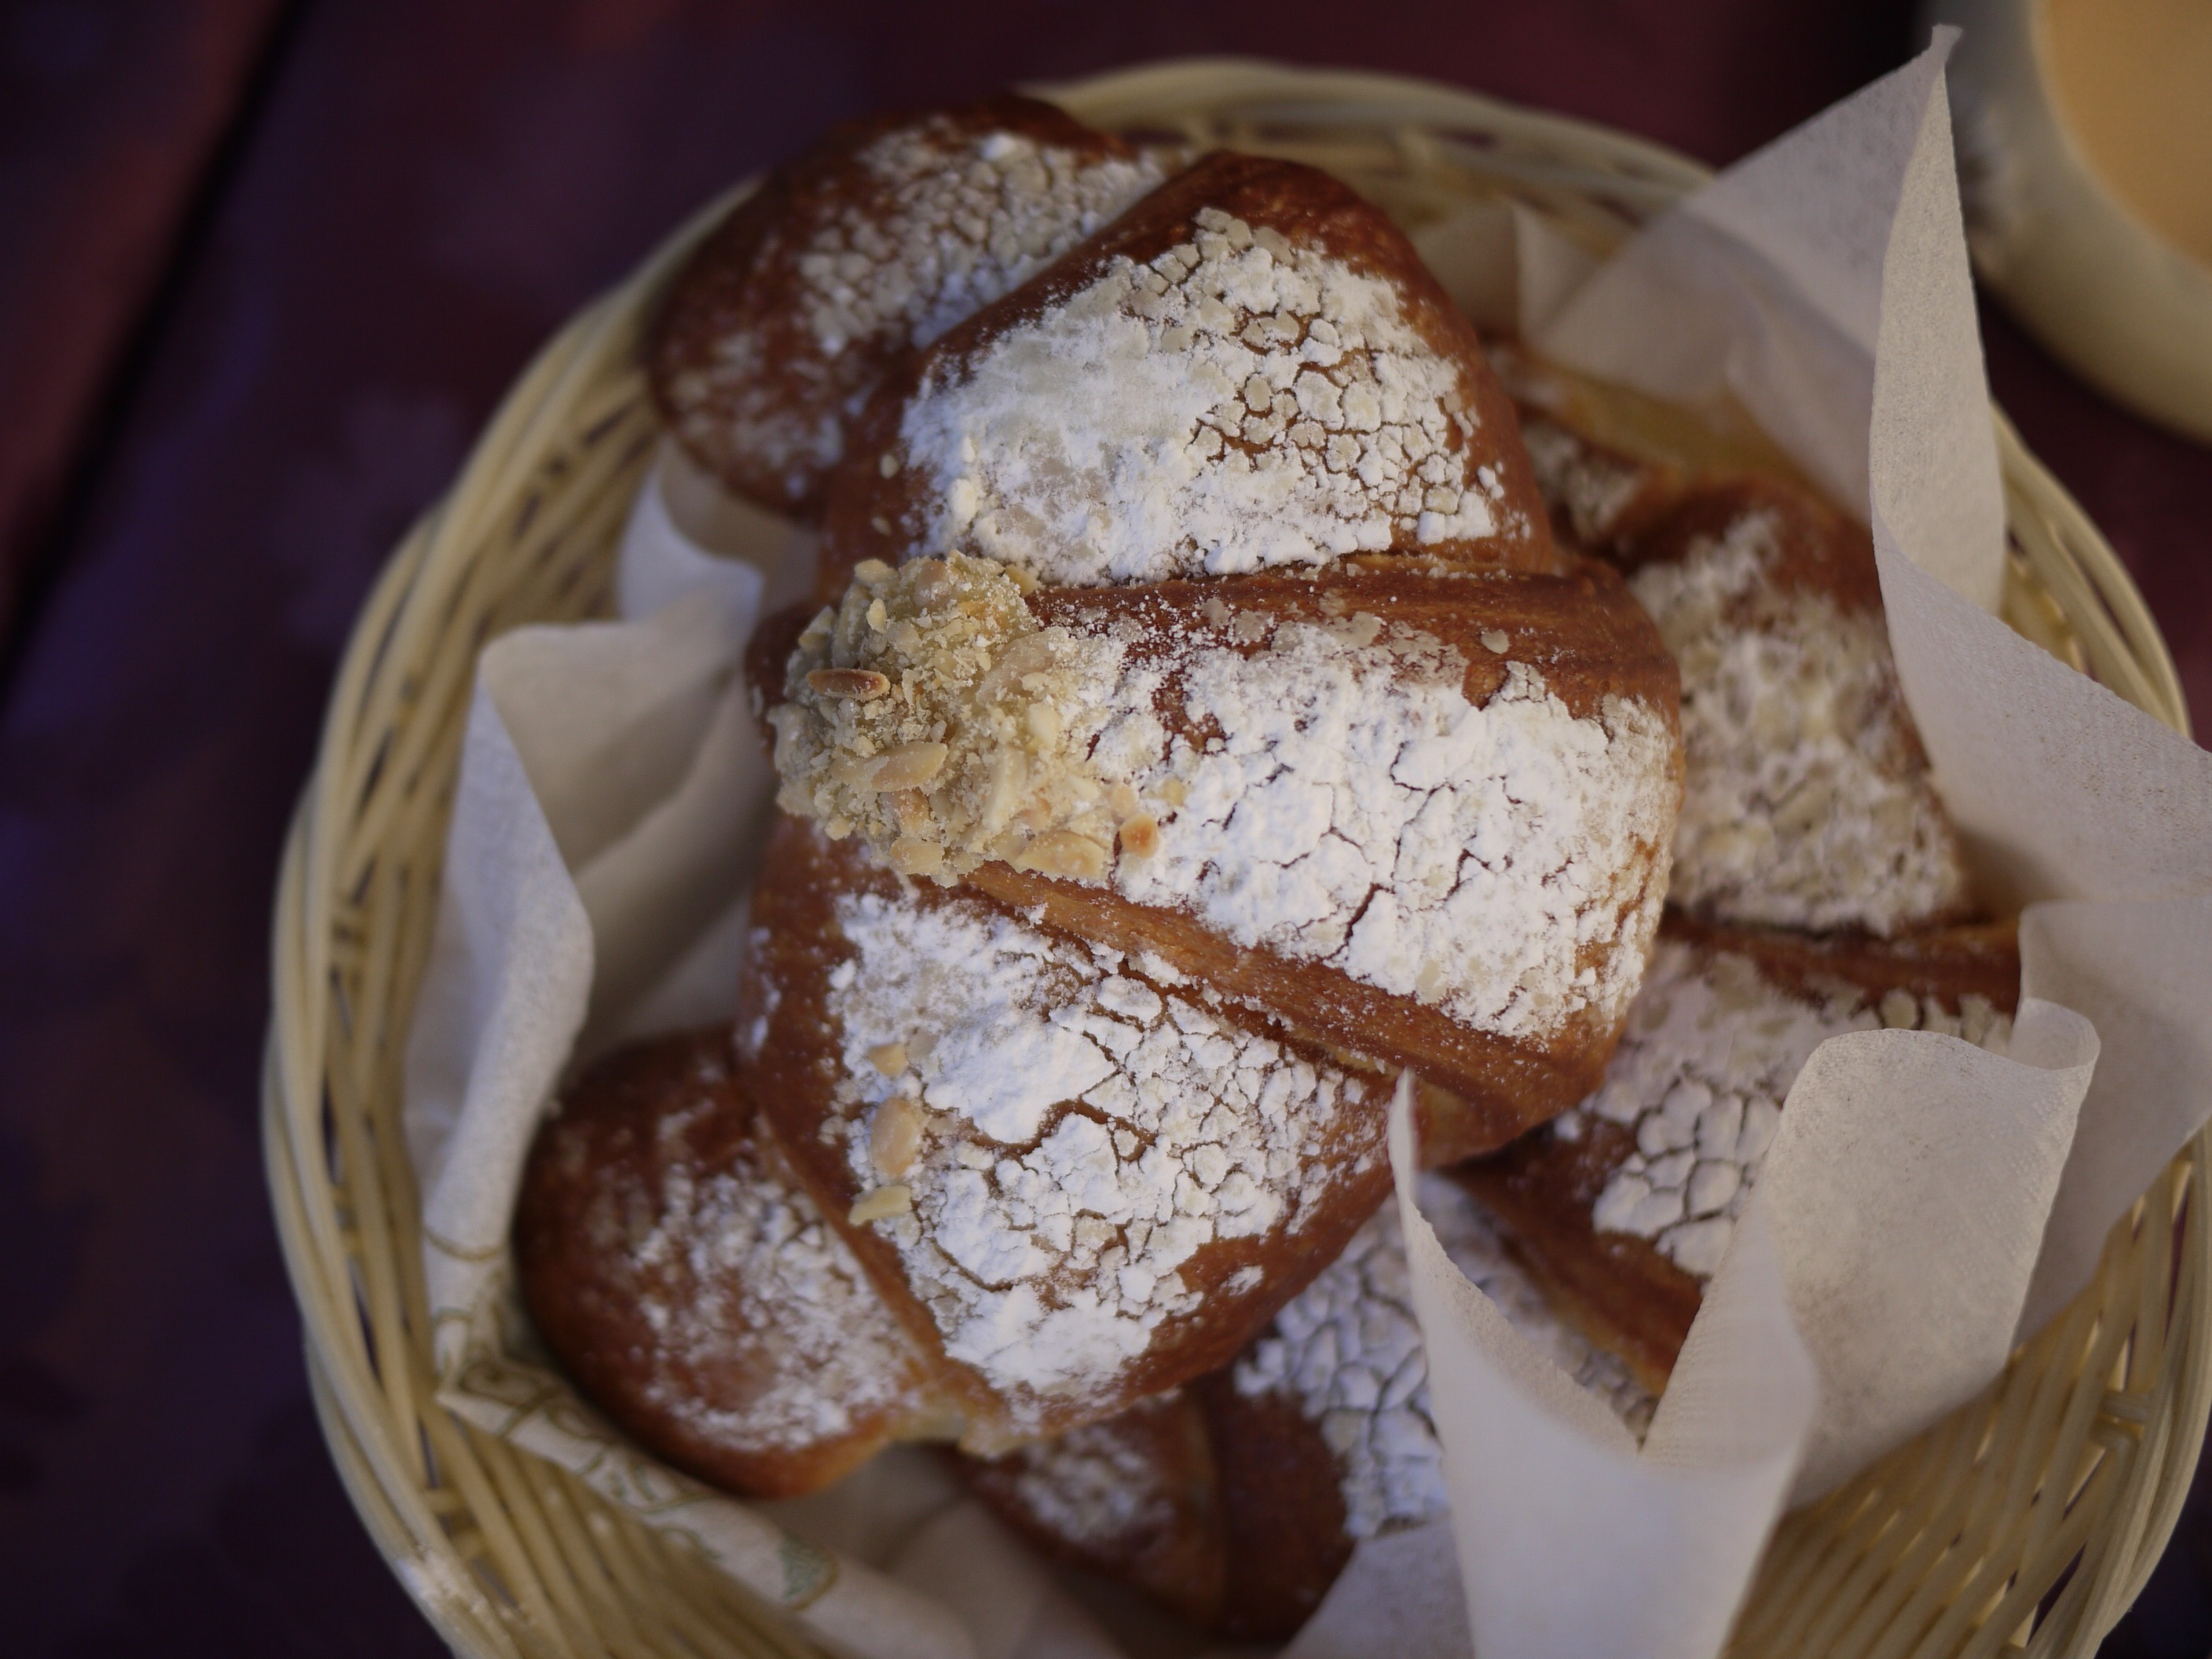
dish, meal, food, breakfast, croissant, baking, dessert, cuisine, bread, sicily, baked goods, flavor